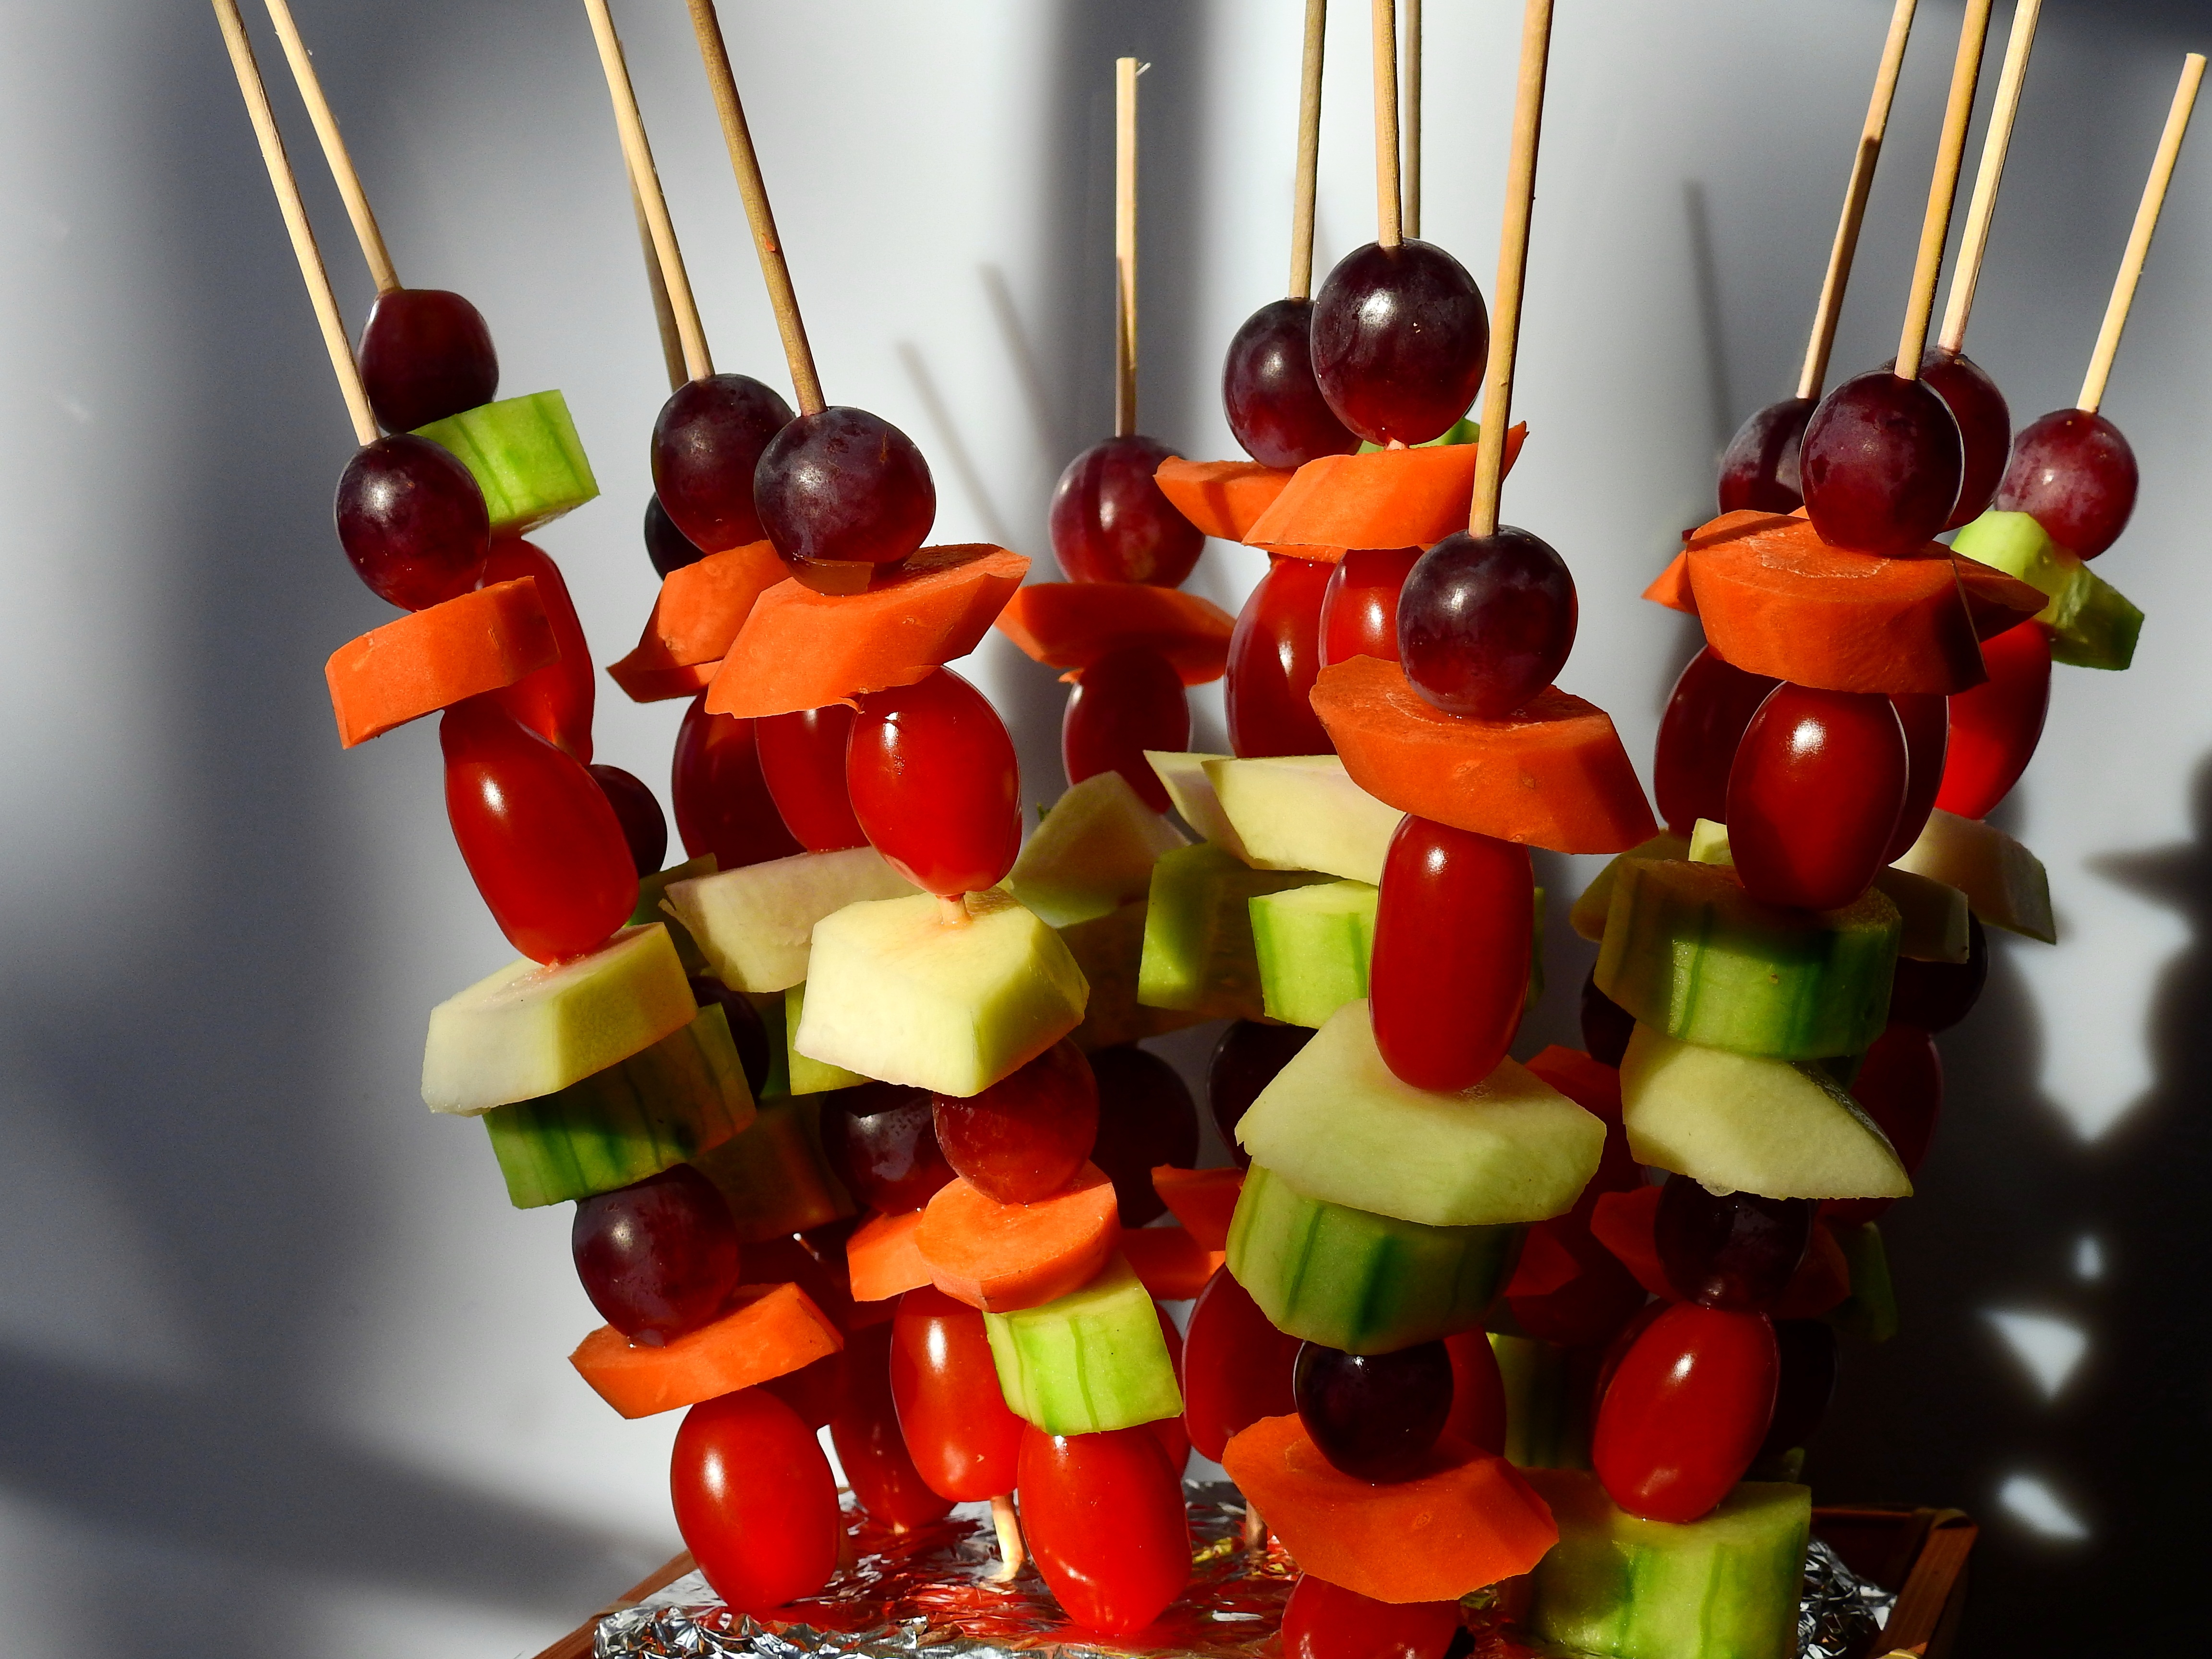
plant, fruit, flower, food, red, produce, color, dessert, eat, carrot, tomato, nutrition, vegetables, grapes, cucumber, vegan, vegetarian, raw, vitamins, frisch, candy apple, spit, flowering plant, land plant, on a spit